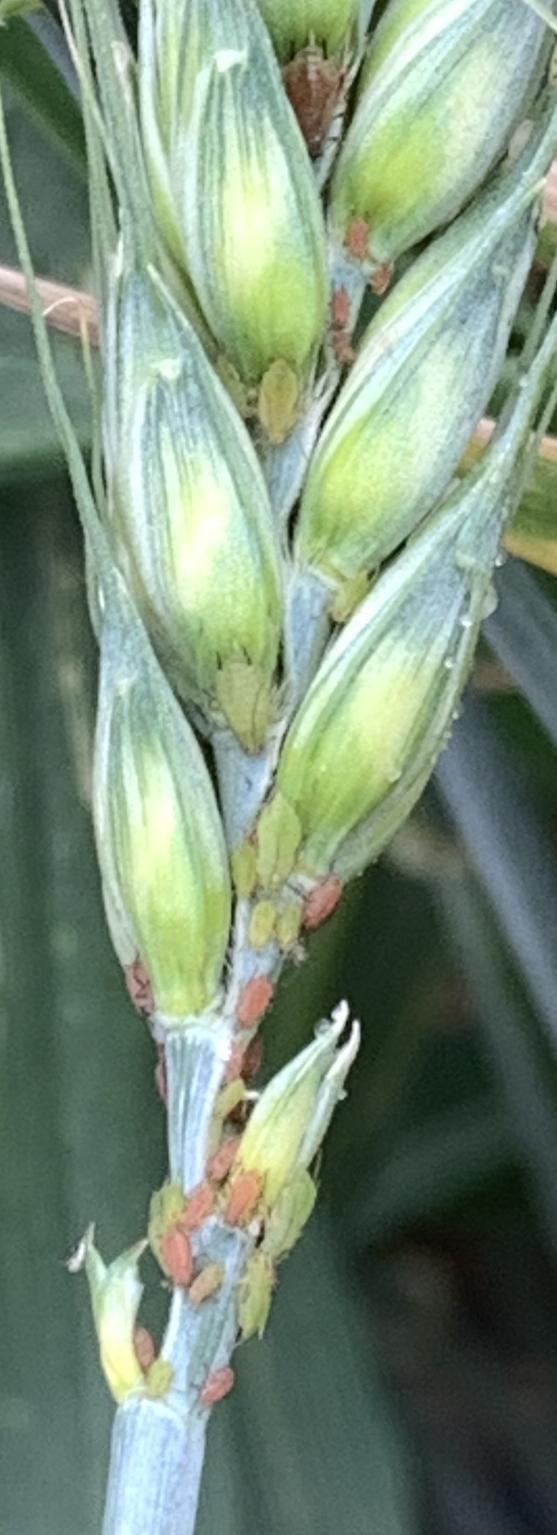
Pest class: english_grain_aphid